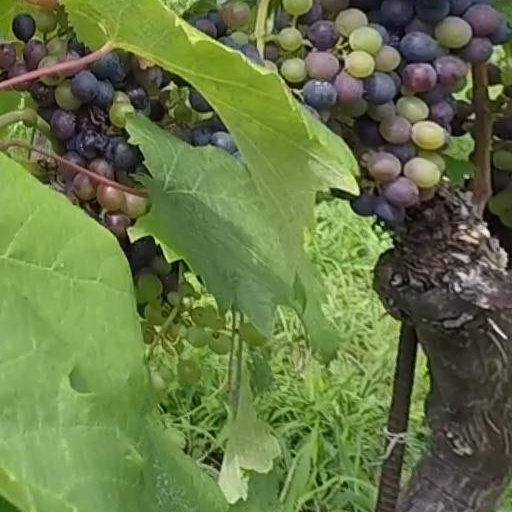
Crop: grape